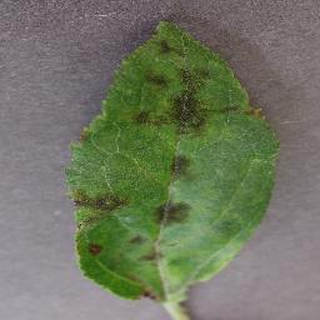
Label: apple_apple_scab